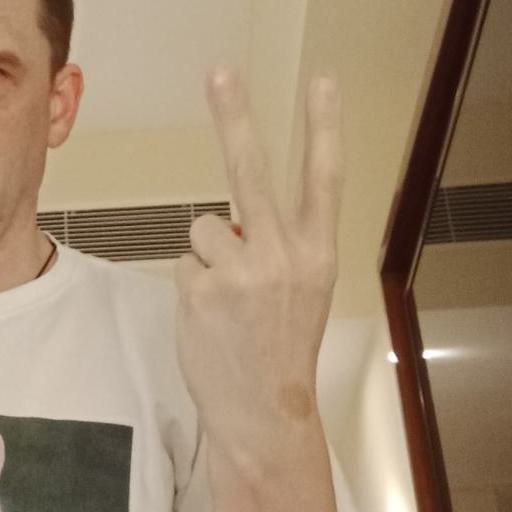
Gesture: peace_inverted